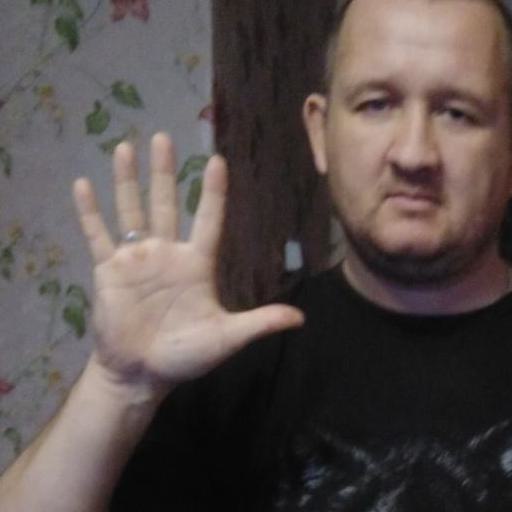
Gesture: palm